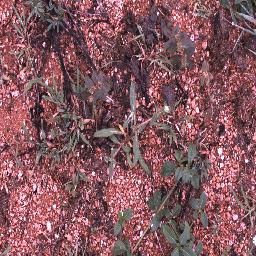
Label: negative